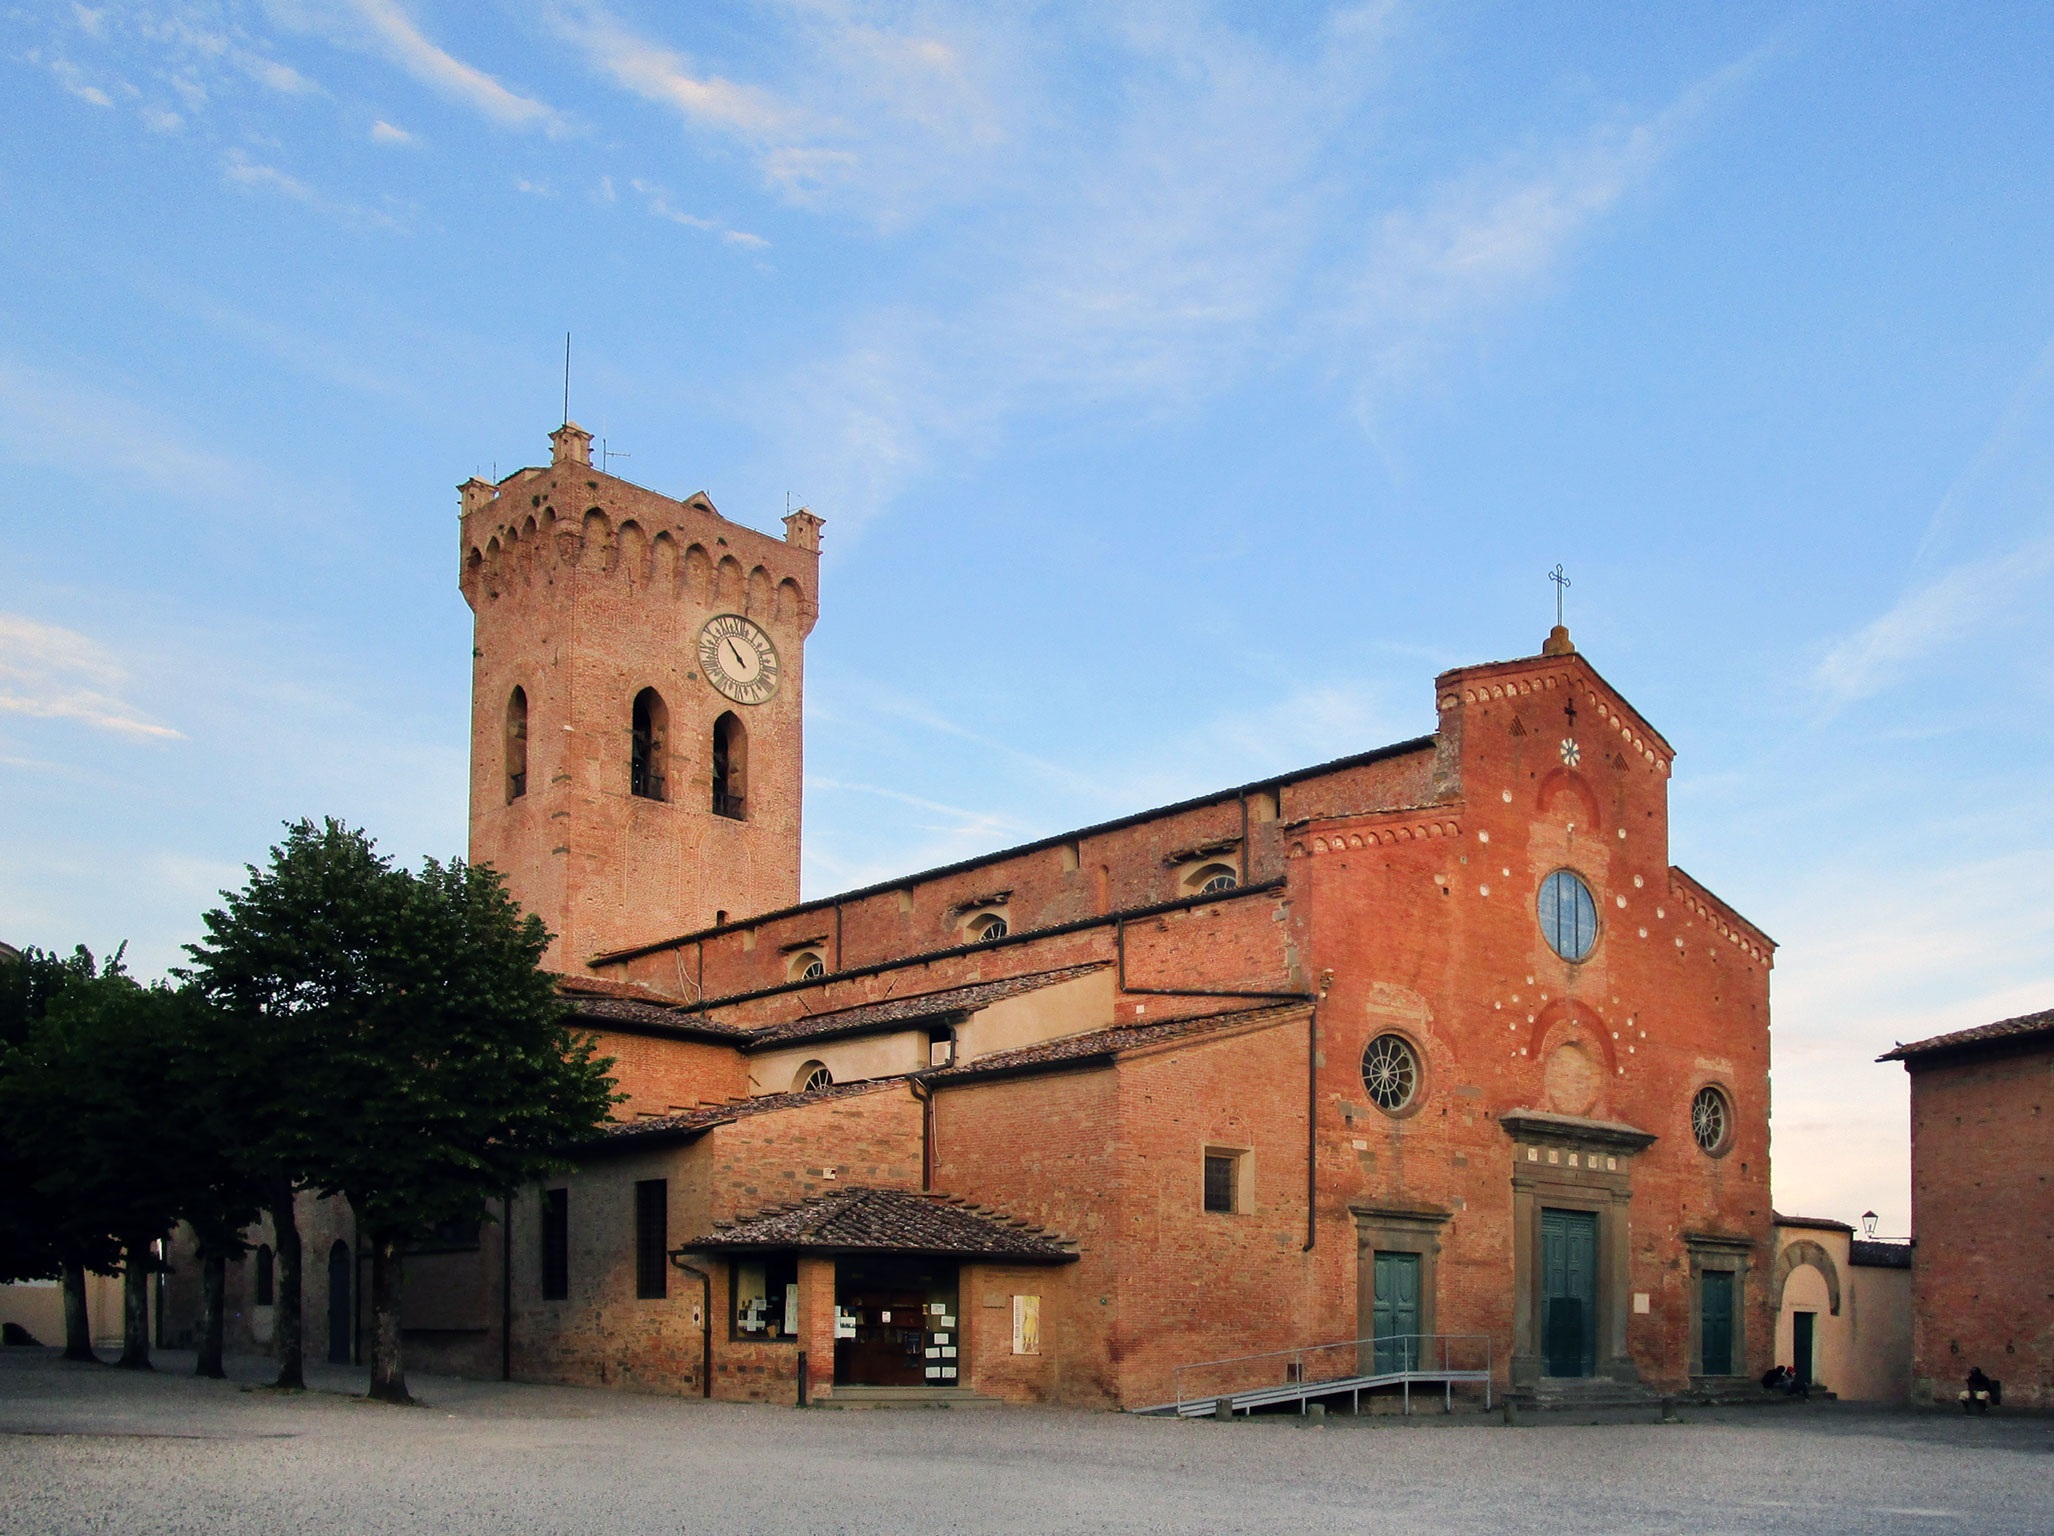
architecture, town, building, chateau, tuscany, church, place of worship, monastery, estate, duomo, san miniato